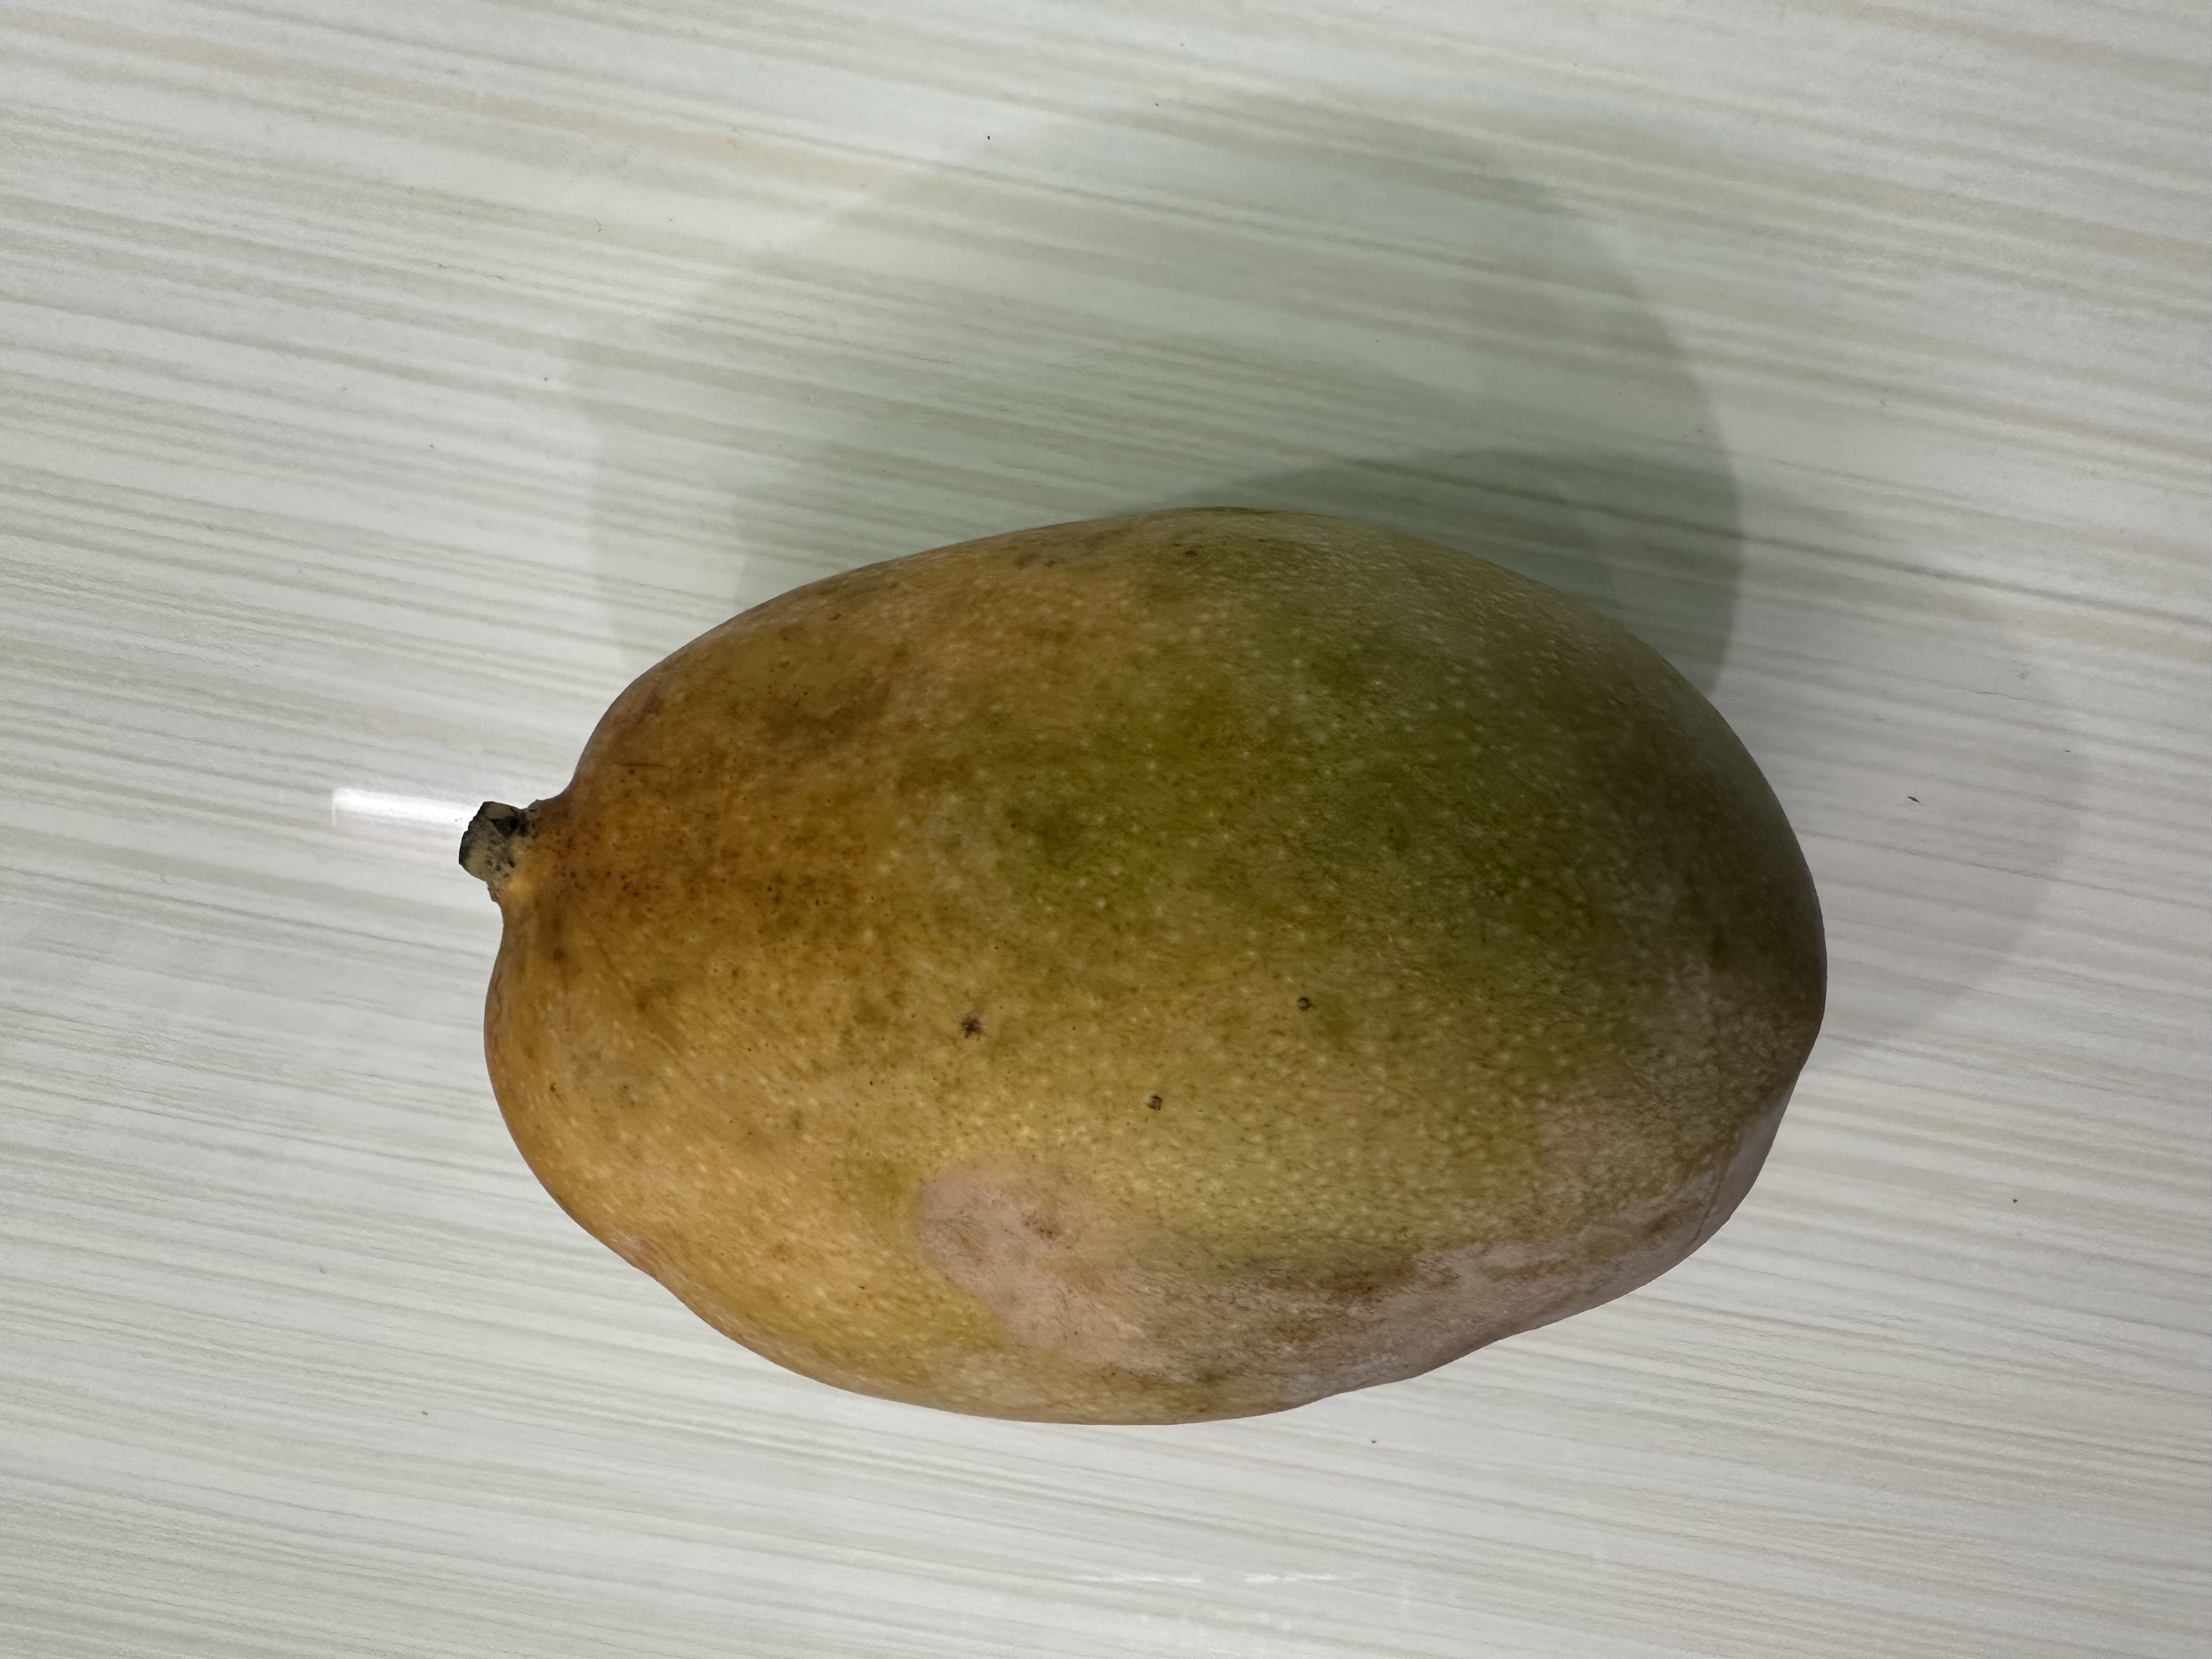
Mango variety: Bari-7